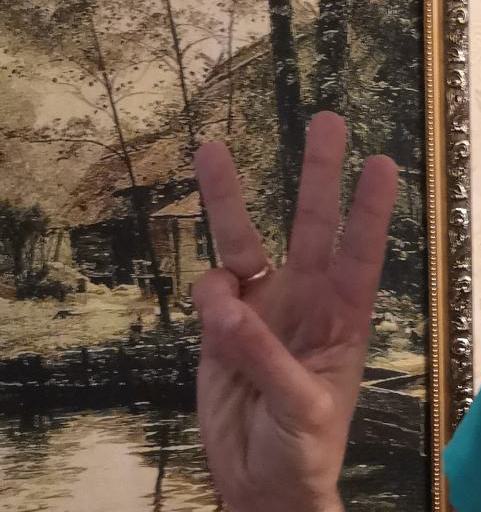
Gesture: three